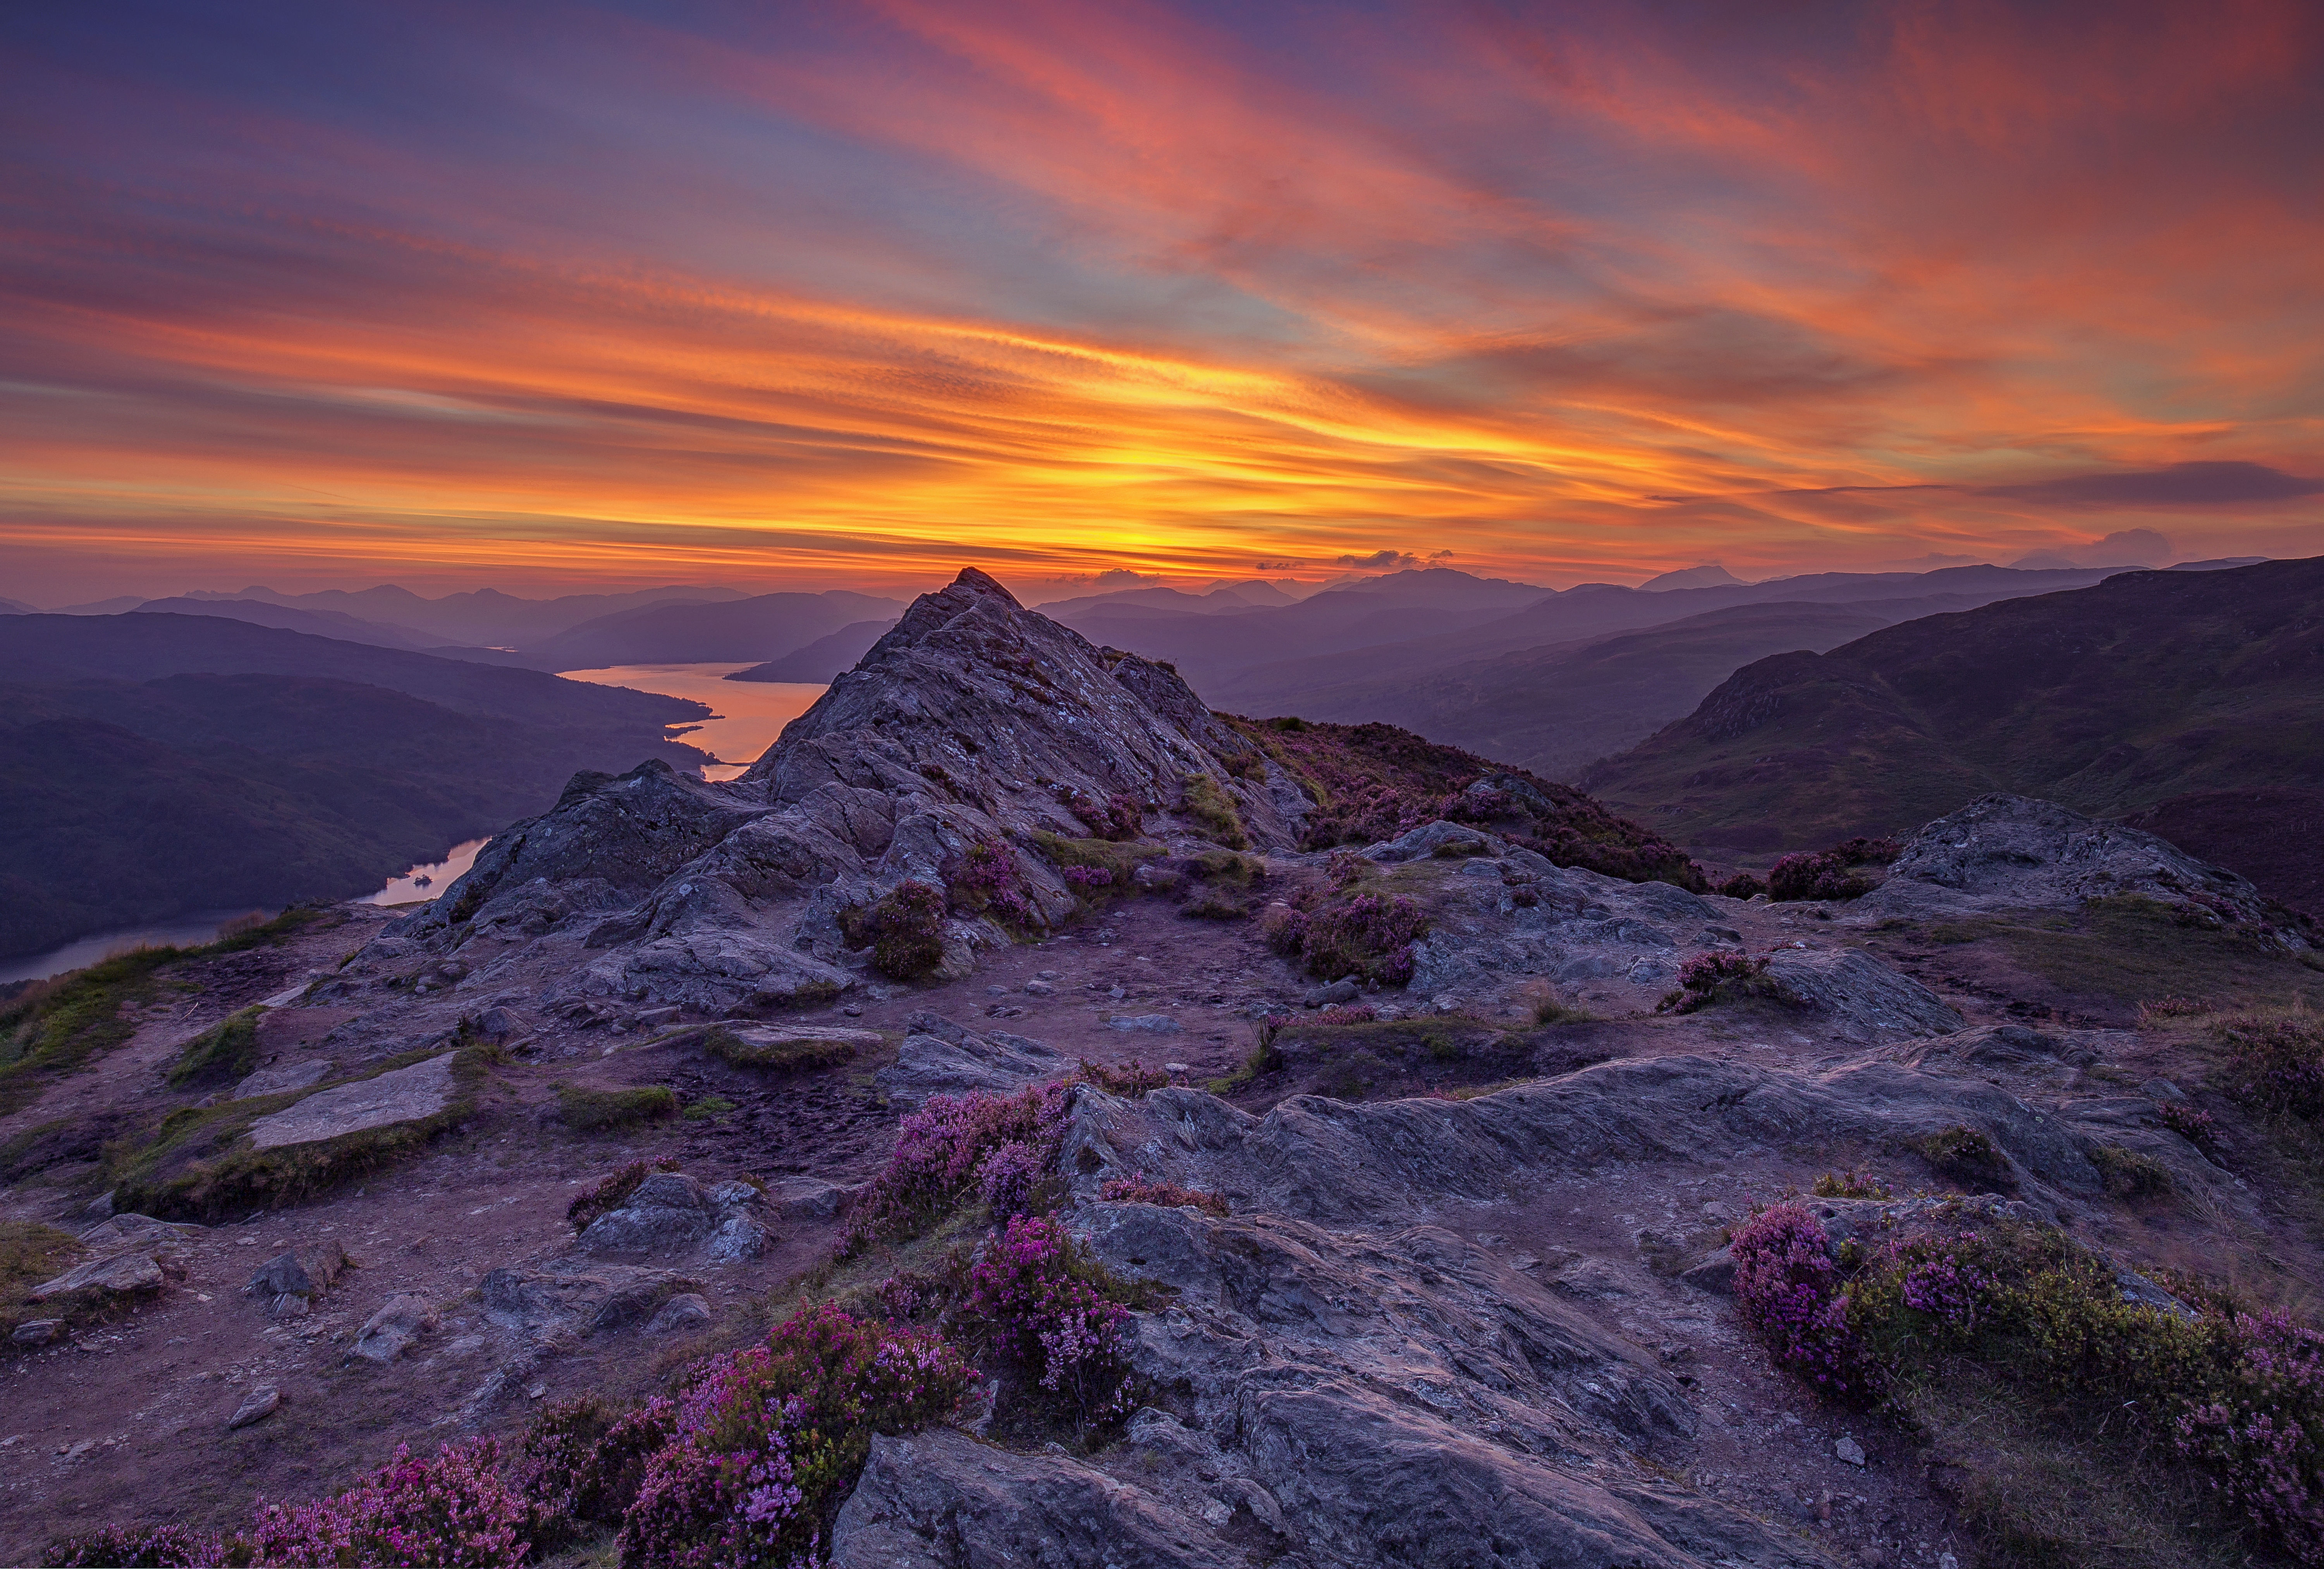
landscape, rock, wilderness, mountain, cloud, sunrise, sunset, hill, dawn, mountain range, dusk, ridge, summit, cool image, plateau, scotland, fell, i, trossachs, lochkatrine, benaan, landform, geographical feature, mountainous landforms